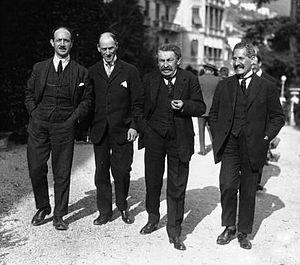
Accords de Locarno, 1925. De gauche à droite
Cette page concerne l'année 1925 du calendrier grégorien.
Trébeurden [tʁebœʁdɛ̃] est une commune française située dans le département des Côtes-d'Armor en région Bretagne.
Alexis Leger, dit Saint-John Perse, né le 31 mai 1887 à Pointe-à-Pitre et mort le 20 septembre 1975 à Hyères, est un poète, écrivain et diplomate français, lauréat du prix Nobel de littérature en 1960.